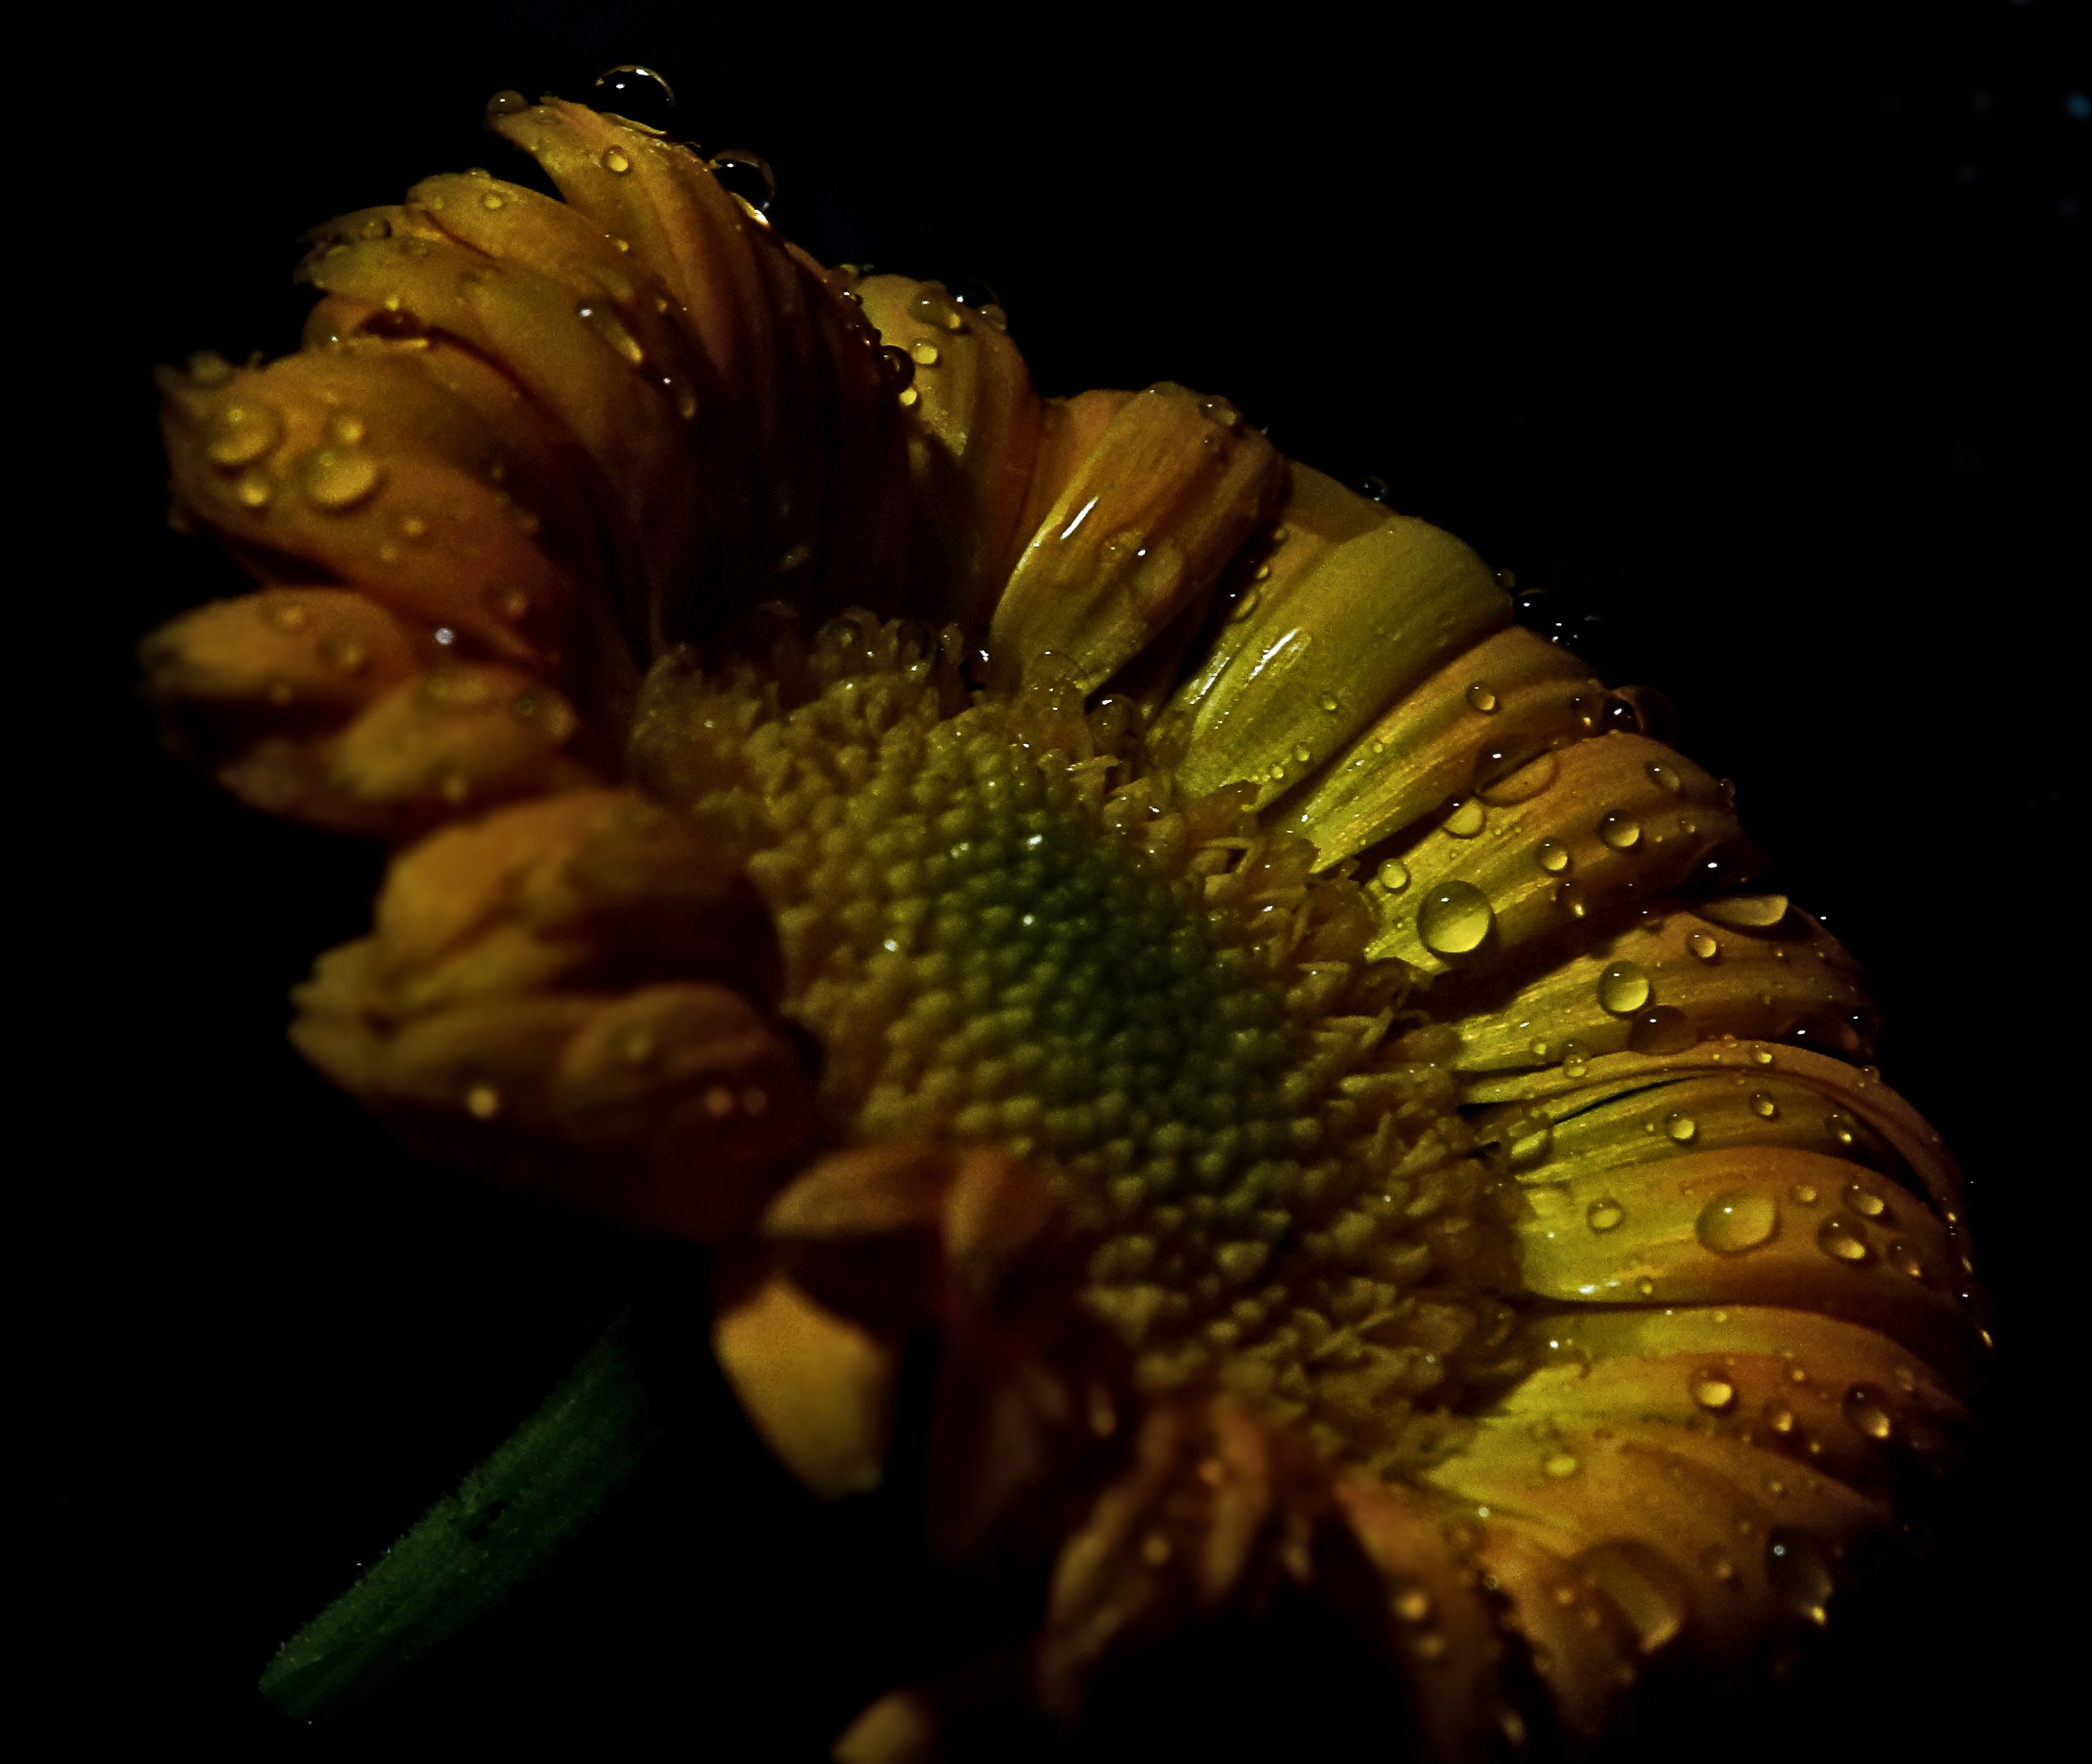
plant, photography, leaf, flower, petal, photo, pollen, produce, macro, yellow, flora, flowers, close up, flores, a77, g, ggl1, gaby1, xovesphoto, sonya77, gphoto, xelodegalicia, sonya77v, tamron180mmmacro, macro photography, gabrielcoru a, flowering plant, daisy family, plant stem, land plant